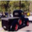
Label: pickup_truck